COVID-19 pandemic in Botswana

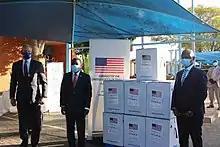
The US delivers Pfizer–BioNTech COVID-19 vaccines to Botswana as part of the COVAX program in 2021

On 17 May the number of confirmed cases increased to 54151 of which 2531 had been transferred to other countries. The death toll rose to 784. Since the start of vaccination on 26 March, 88907 persons had received their first inoculation. The same day the Ministry of Health and Wellness announced that the variant first identified in India on 5 October had reached Botswana on 24 April and that so far two cases had been identified.